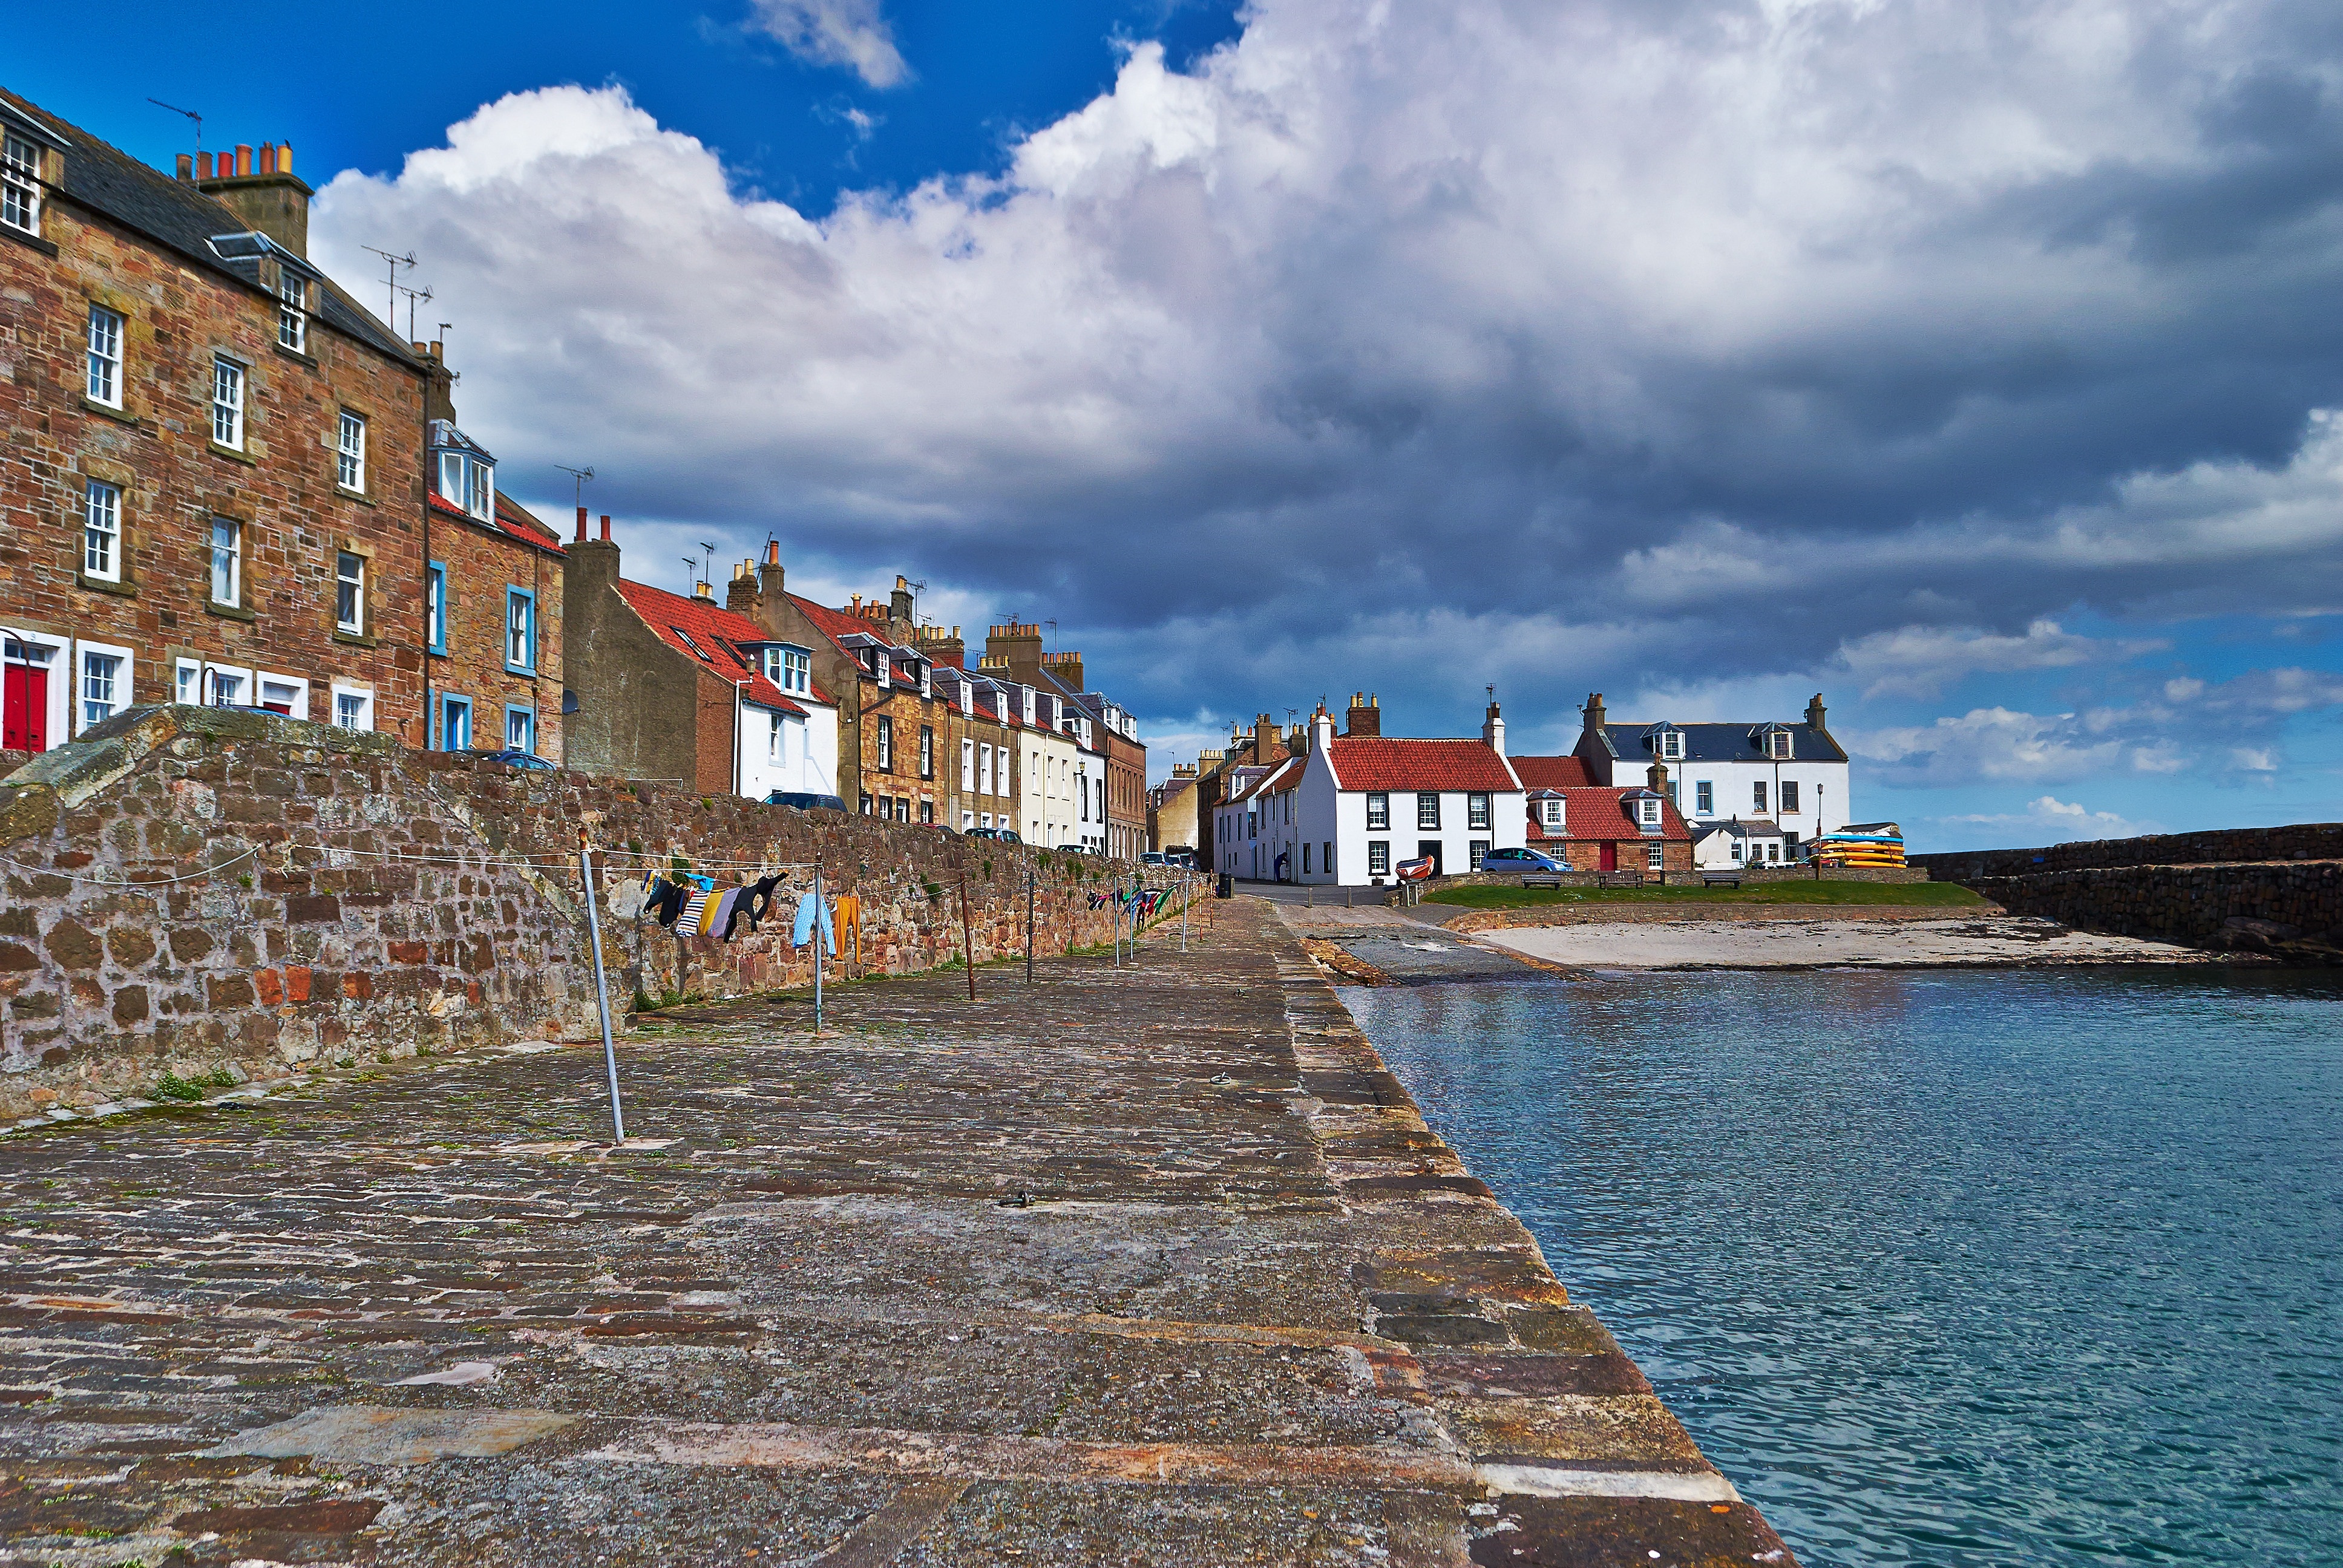
sea, coast, water, ocean, boat, shore, town, coastal, pier, river, canal, tide, walkway, cityscape, vacation, village, vehicle, fishing, harbor, harbour, port, jetty, waterway, lobster, scotland, channel, scottish, fife, anstruther, forth, east, neuk, firth, cellardyke